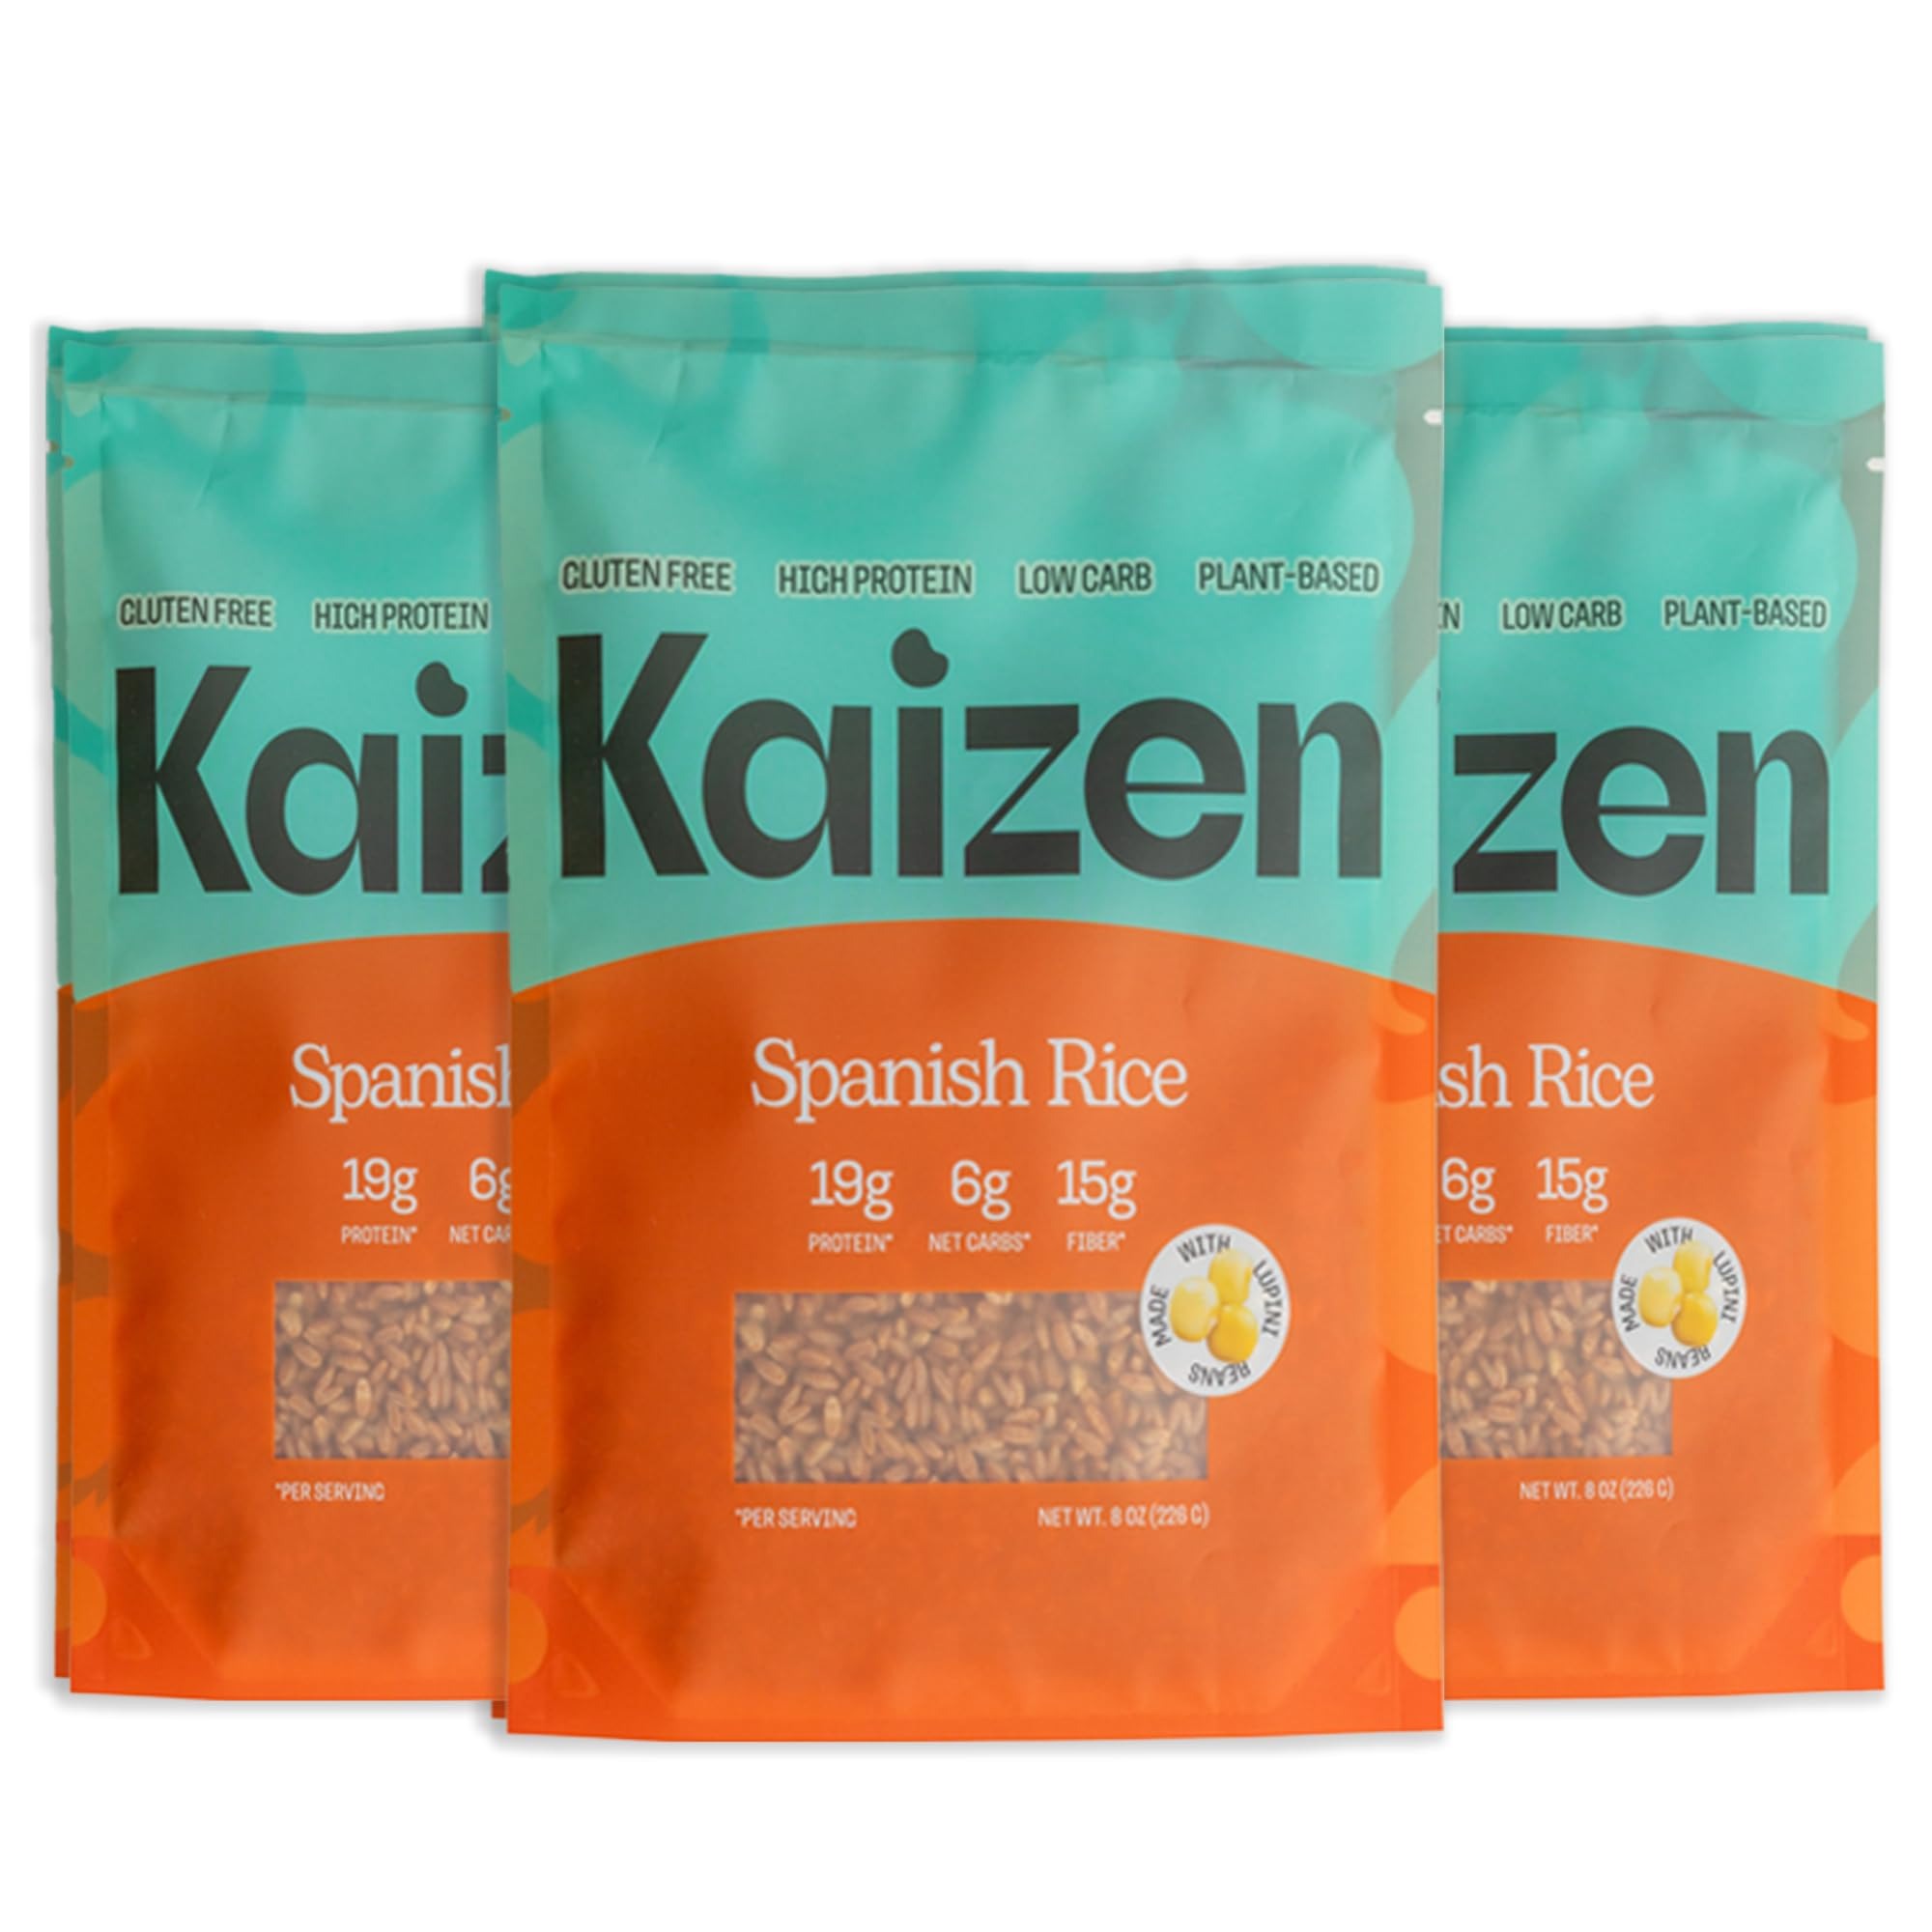
Item Name: Kaizen Low Carb Keto Spanish Rice -High Protein (20g), Keto Friendly, Gluten-Free, Plant-Based, Made with High Fiber Lupin Flour - 8 ounces (Pack of 3)
Bullet Point 1: Authentic Spanish Flavor: Bring the vibrant taste of Spain to your table with Kaizen’s Spanish Rice, seasoned with bold flavors like smoked paprika, chili pepper, and cumin. This savory rice adds a flavorful twist to any meal.
Bullet Point 2: Packed with Protein & Low in Carbs: With 19 grams of protein per serving and only 6 net carbs, Kaizen’s Spanish Rice is a high-protein, low-carb option designed to support a healthy, balanced lifestyle.
Bullet Point 3: Gluten-Free & Non-GMO: Crafted for clean eating, this Spanish Rice is gluten-free, grain-free, and Non-GMO, ensuring you enjoy a wholesome, high-quality product that fits your health goals.
Bullet Point 4: Keto-Friendly: Perfect for those following a keto or low-carb diet, Kaizen’s Spanish Rice is an excellent choice for cutting carbs while still enjoying delicious, satisfying meals.
Bullet Point 5: Quick, Convenient, & Versatile: Each 8oz bag contains 4 servings, making it a simple and nutritious addition to your meals. Pair it with your favorite proteins or use it as a flavorful side to elevate your dishes effortlessly.
Product Description: Transform your meals with Kaizen Spanish Rice, a bold, flavorful, and health-conscious alternative to traditional rice. Infused with the rich, zesty flavors of smoked paprika, chili pepper, and cumin, this gluten-free, grain-free, and keto-friendly rice delivers 19 grams of protein and just 6 net carbs per serving. Perfect for quick, delicious meals, each 8oz bag contains four servings, making it easy to enjoy authentic Spanish-inspired dishes without compromising your dietary goals.
Value: 24.0
Unit: Ounce

Price: 7.99